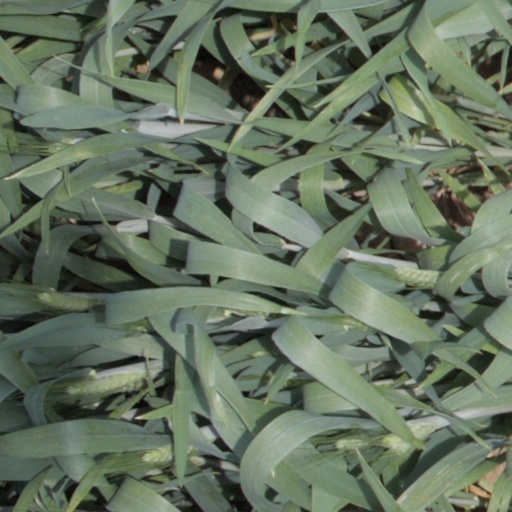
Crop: wheat